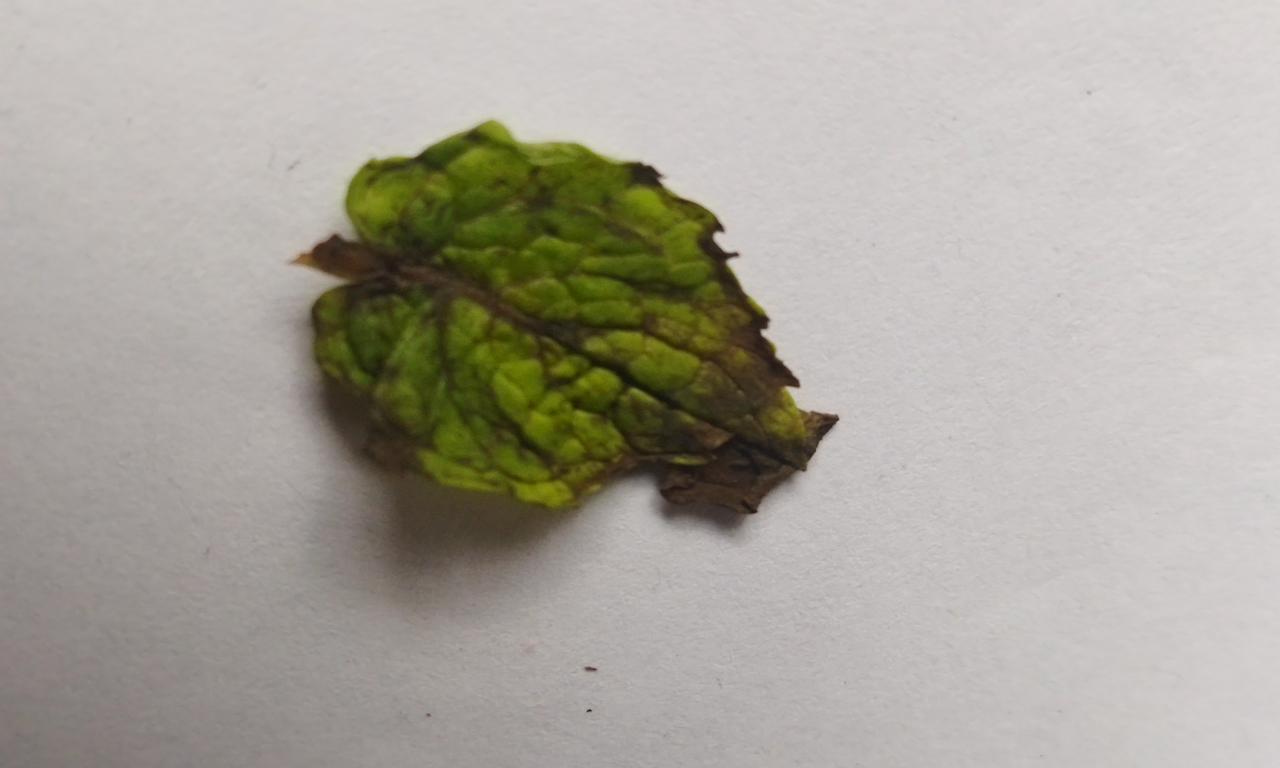
Label: Spoiled